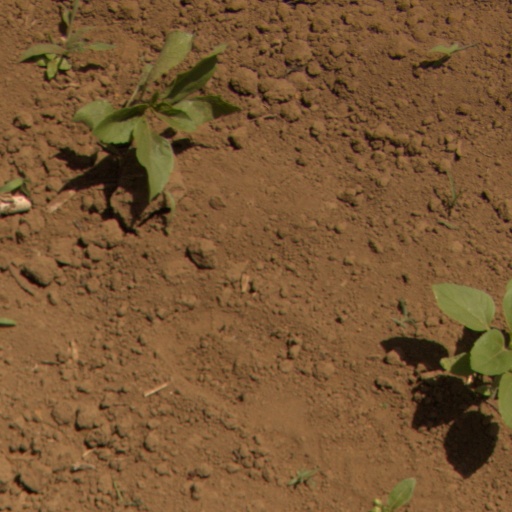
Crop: Jerusalem artichoke